Ștefania Mărăcineanu

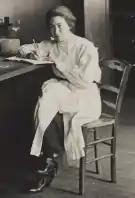
In the Curie laboratory in 1921

After World War I, with support from Constantin Kirițescu, Mărăcineanu obtained a fellowship that allowed her to travel to Paris to do further studies. In 1919 she took a course on radioactivity at the Sorbonne with Marie Curie. Afterwards, she pursued research with Curie at the Radium Institute until 1926. She received her Ph.D. from the Radium Institute. Her thesis, which was published in 1924, was read at the French Academy's session of June 23, 1923 by Georges Urbain. At the Institute, Mărăcineanu researched the half-life of polonium and devised methods of measuring alpha decay. This work led her to believe that radioactive isotopes could be formed from atoms as a result of exposure to polonium's alpha rays, an observation which would lead to the Joliot-Curies' 1935 Nobel Prize.